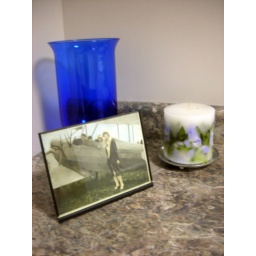
Not even safe from plane imagery in the bathroom